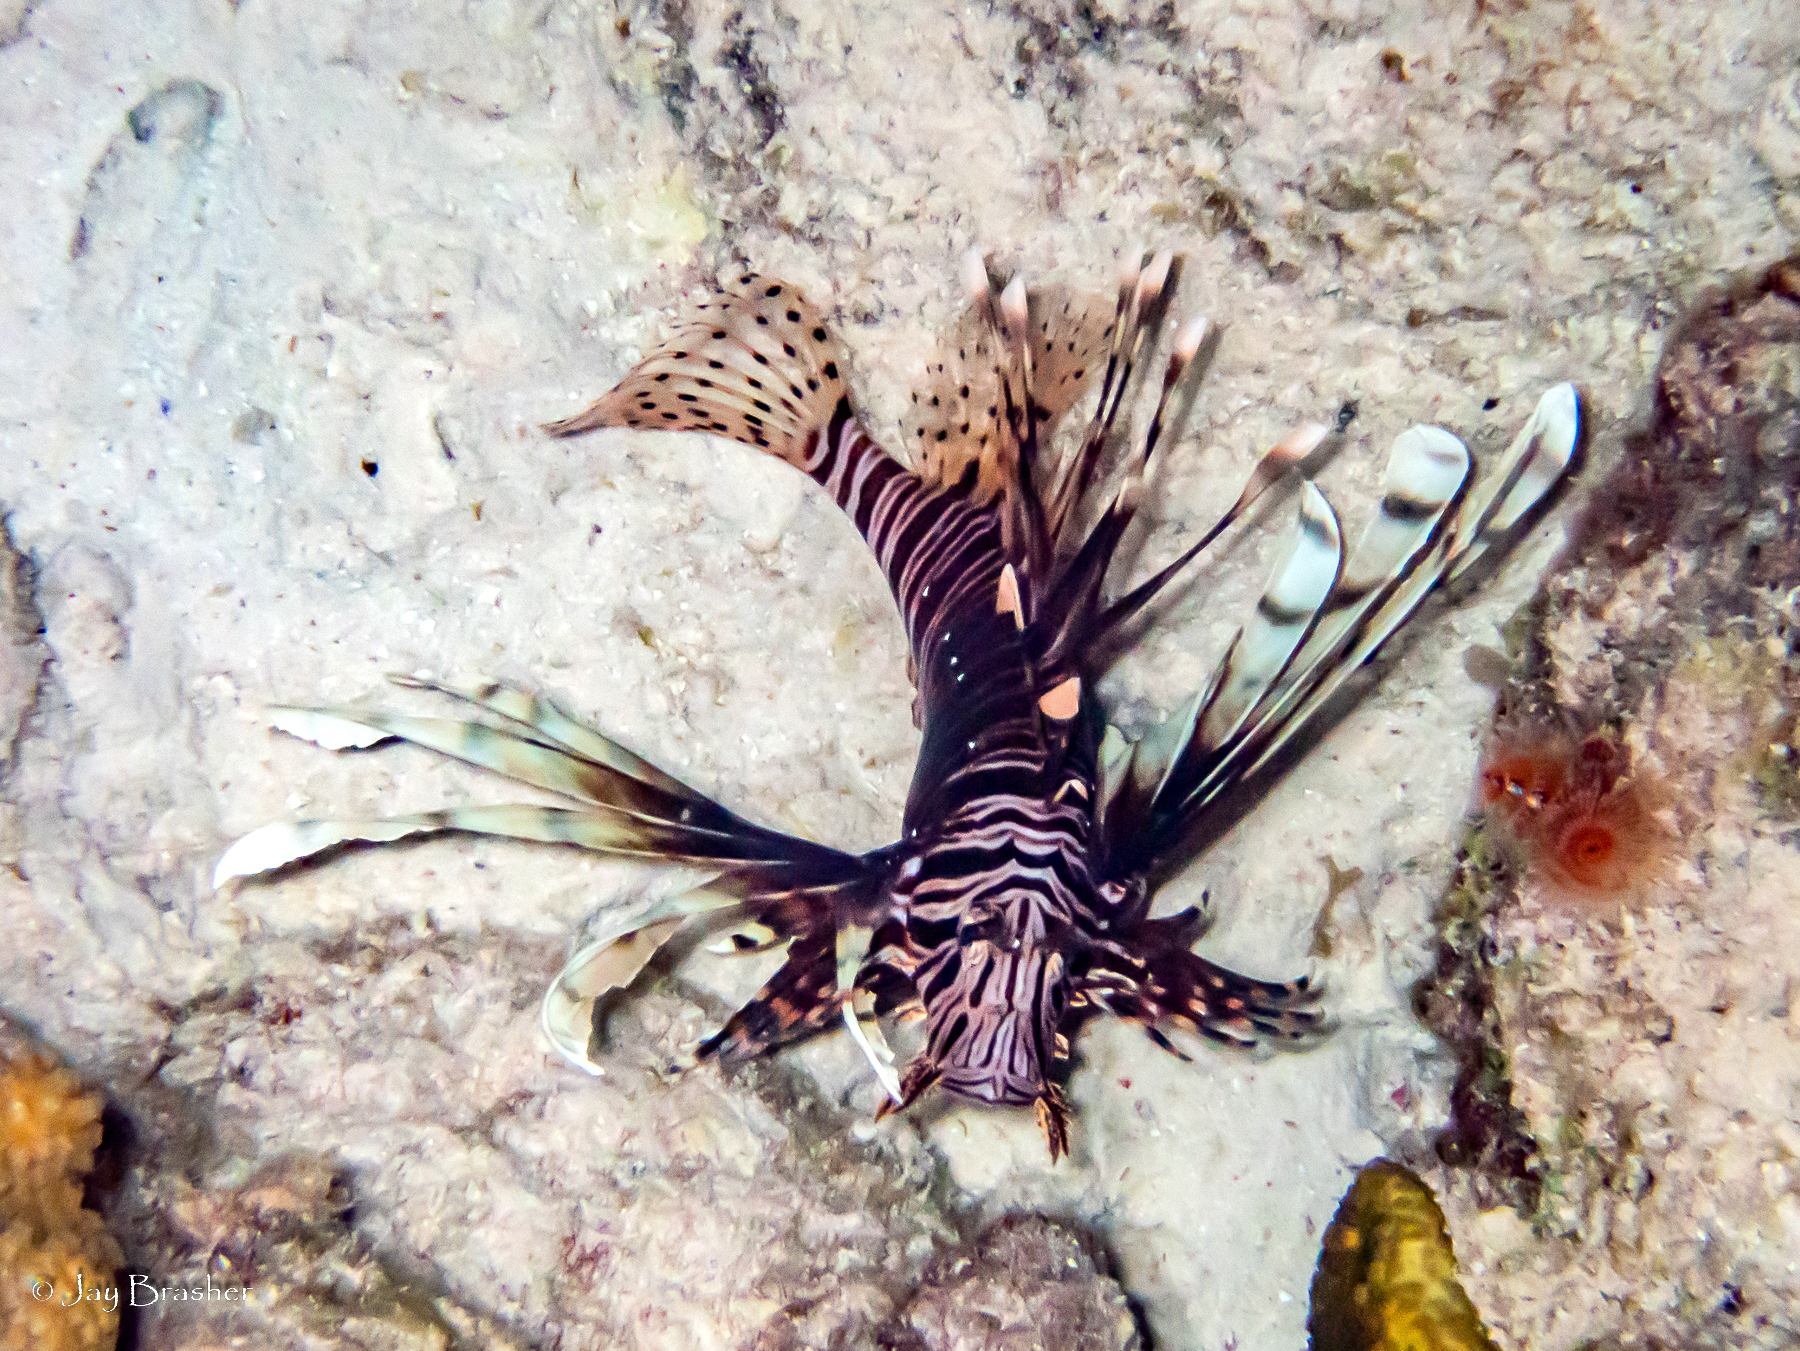
Pterois volitans (Red Lionfish)